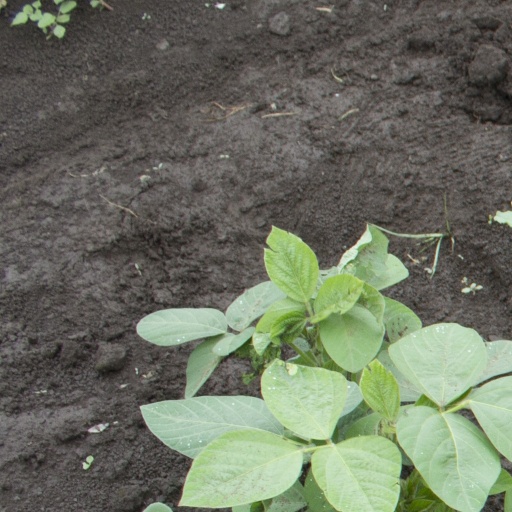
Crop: soybean